José de San Martín

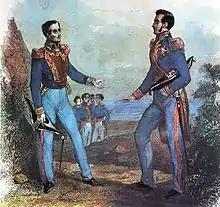
The Guayaquil conference between Simón Bolívar and José de San Martín. The real conference took place inside an office, and not in the countryside as the portrait suggests.

As hostilities renewed, San Martín organized several guerrilla groups in the countryside, and laid siege to Lima, but did not force his entry, as he did not want to appear as a conqueror to the local population. However, De la Serna suddenly left the city with his army, for unknown reasons. San Martín called for an open cabildo to discuss the independence of the country, which was agreed. With this approval, the authority in Lima, the support of the northern provinces and the port of El Callao under siege, San Martín declared the independence of Peru on 28 July 1821. The war, however, had not ended yet.